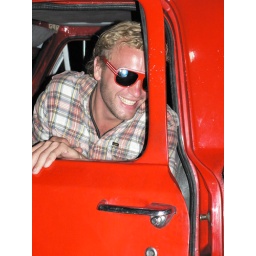
Carl gleefully getting in the red truck parked outside our posada